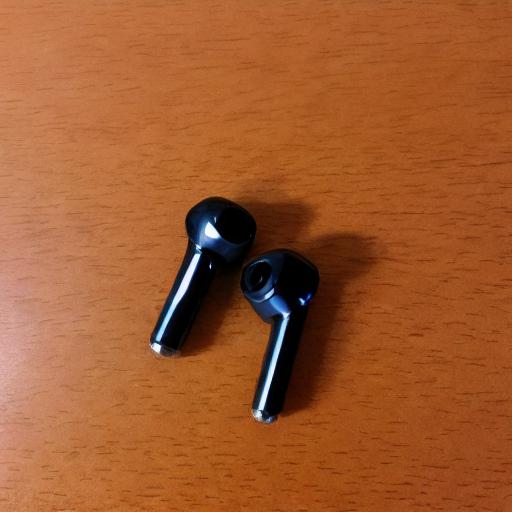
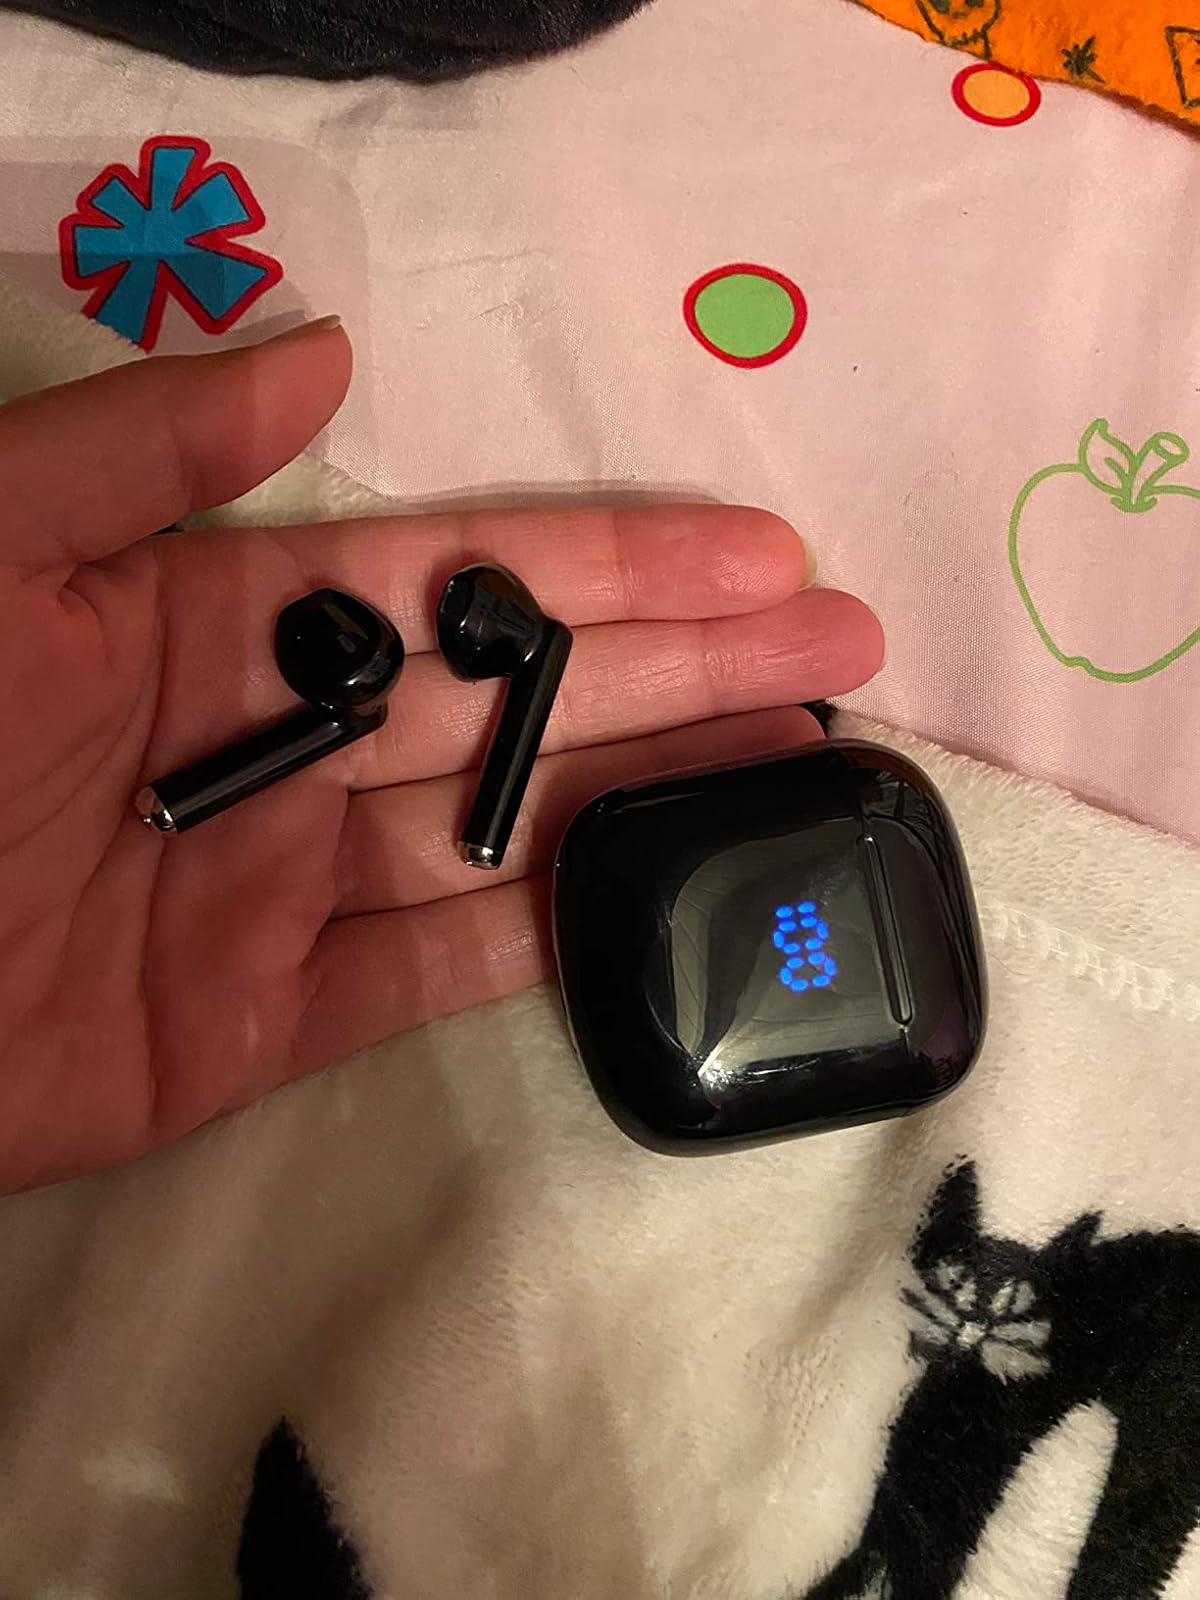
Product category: earbuds
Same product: no